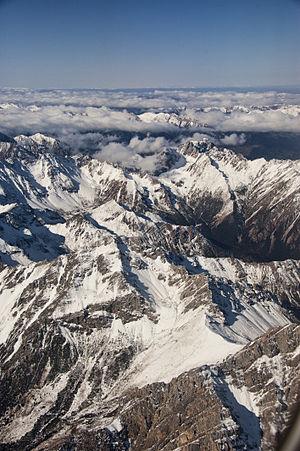
Les monts Min sont une chaîne de montagnes située dans les provinces chinoises du Sichuan et du Gansu.